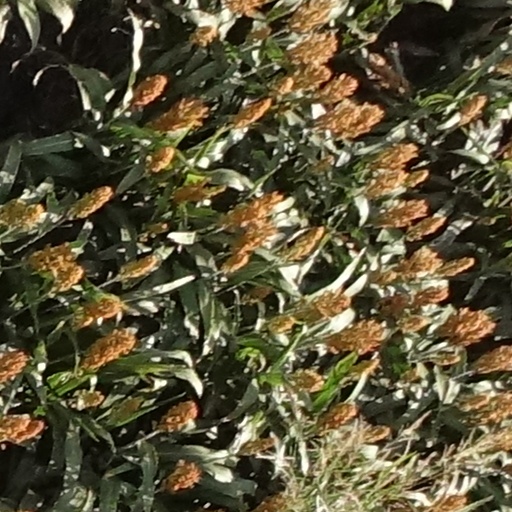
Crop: sorghum